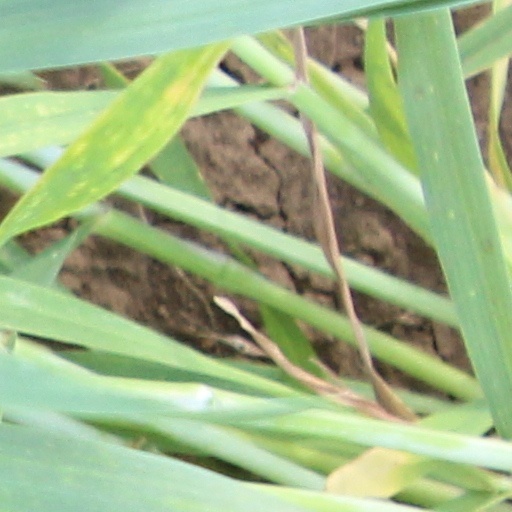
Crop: wheat